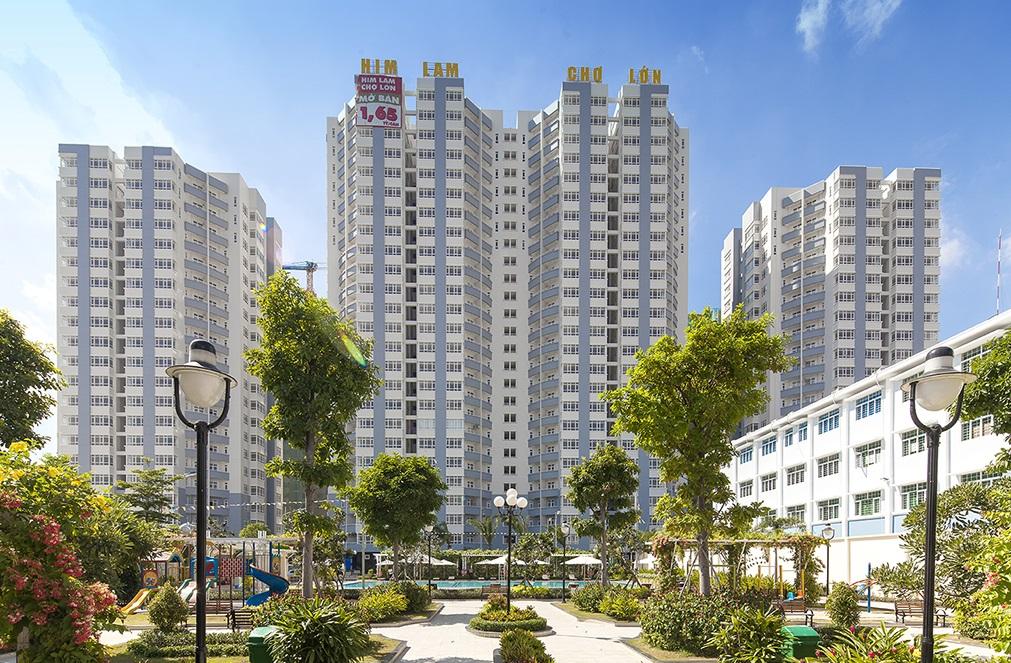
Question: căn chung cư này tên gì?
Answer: chung cư him lam chợ lớn